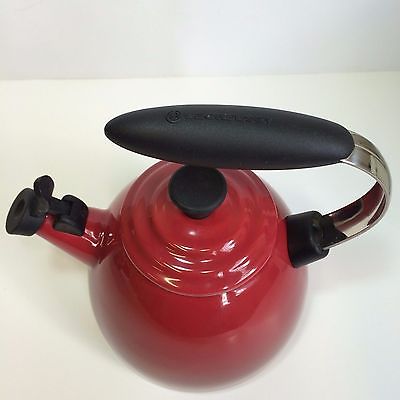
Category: kettle